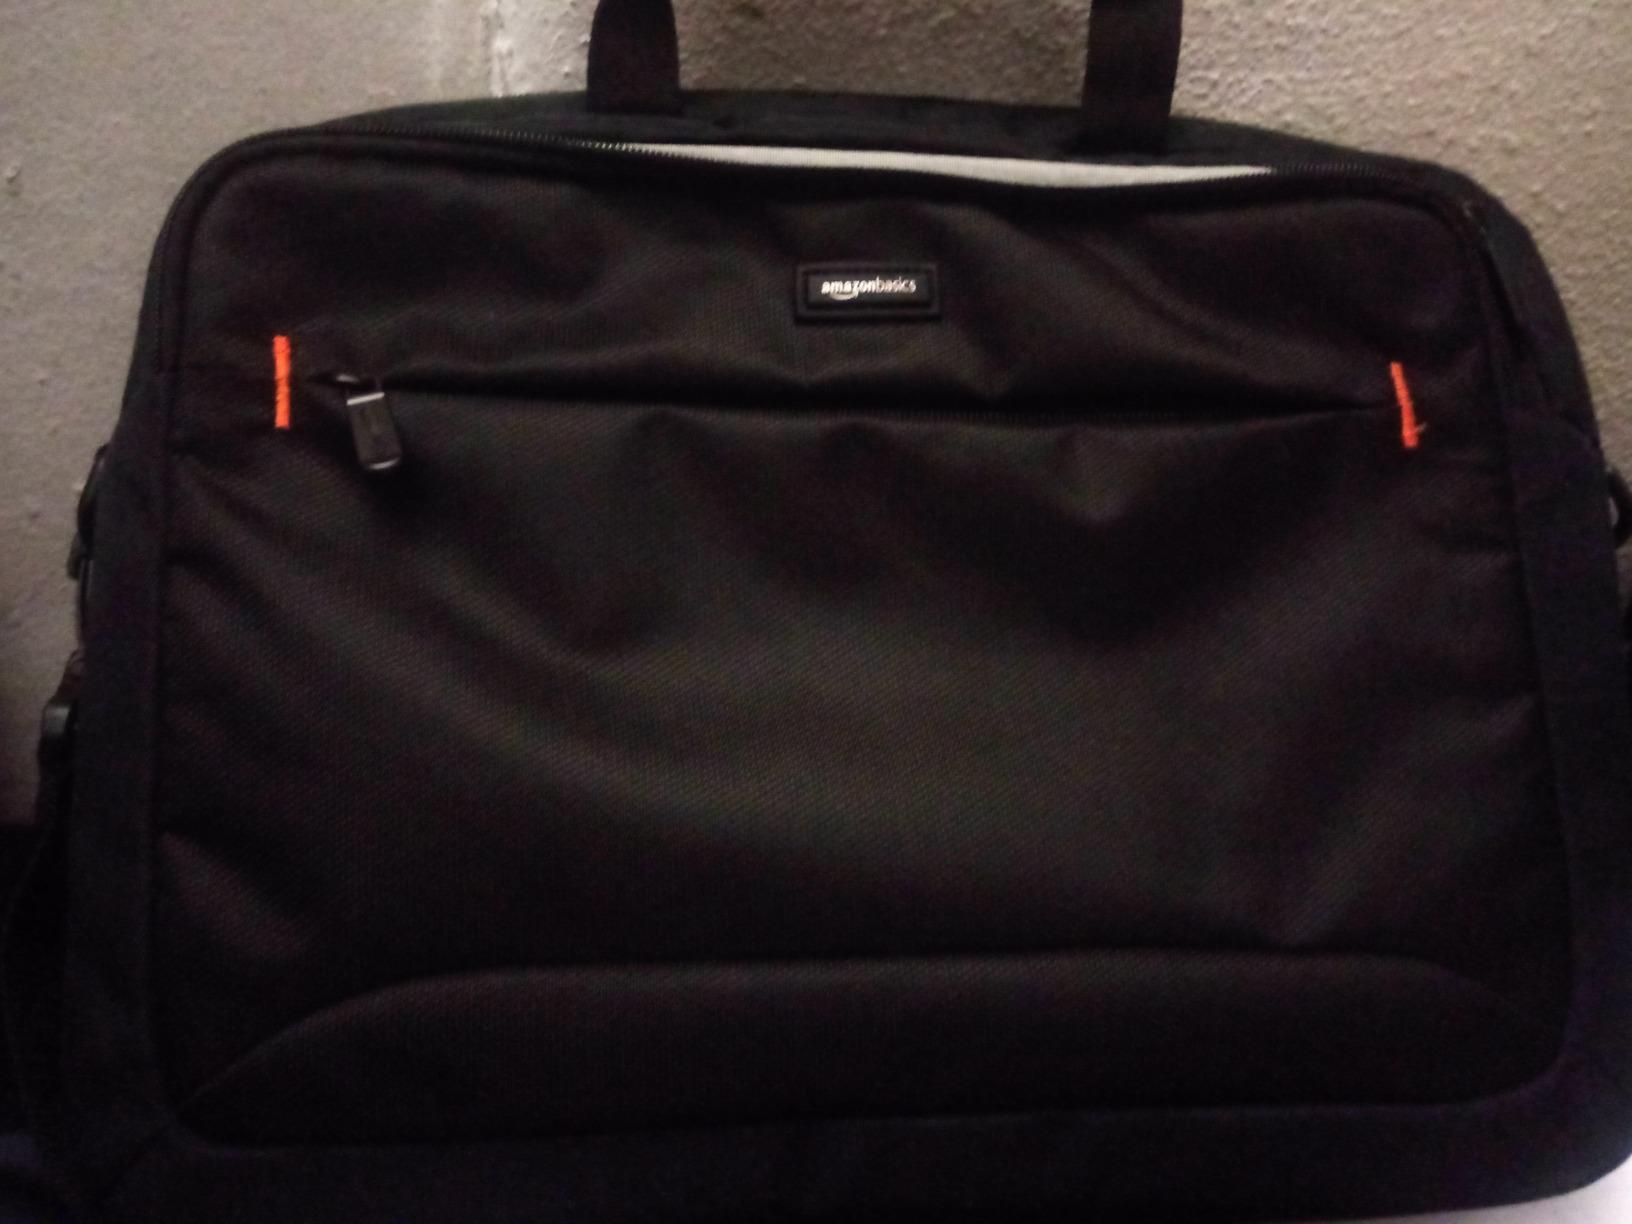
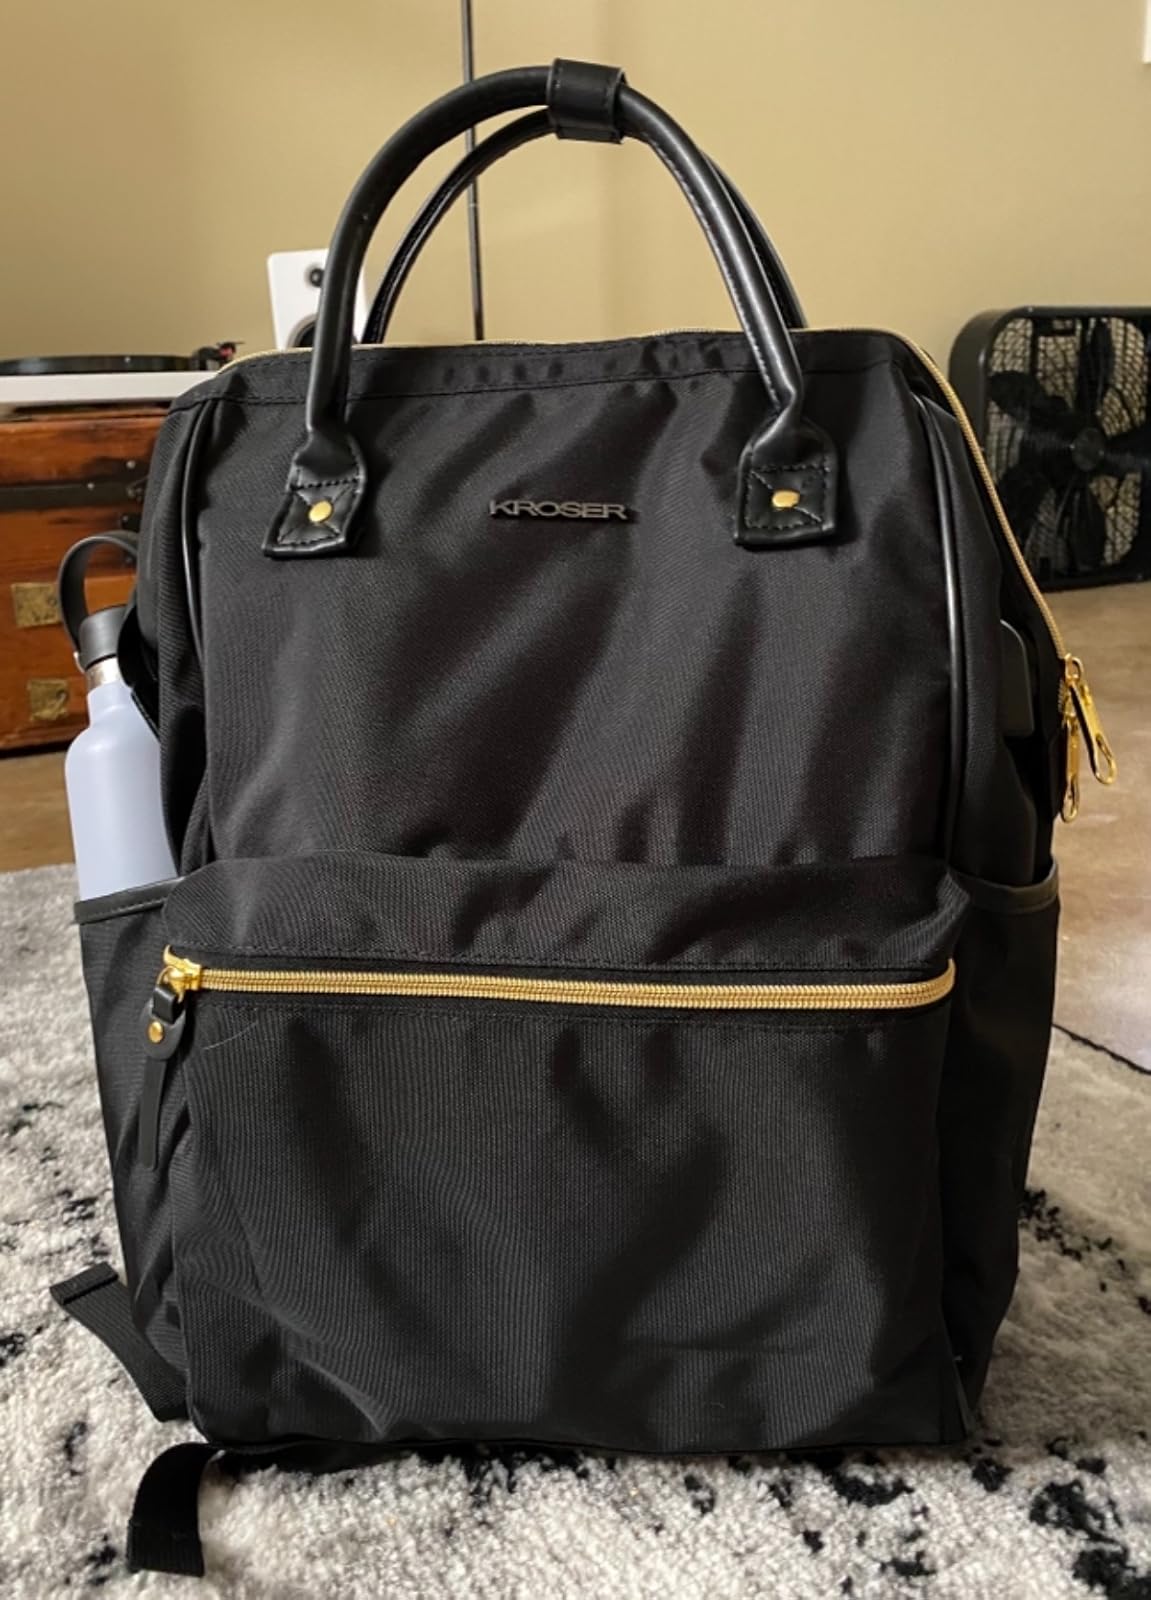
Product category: bag
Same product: no